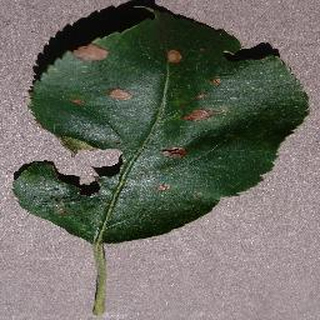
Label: apple_black_rot